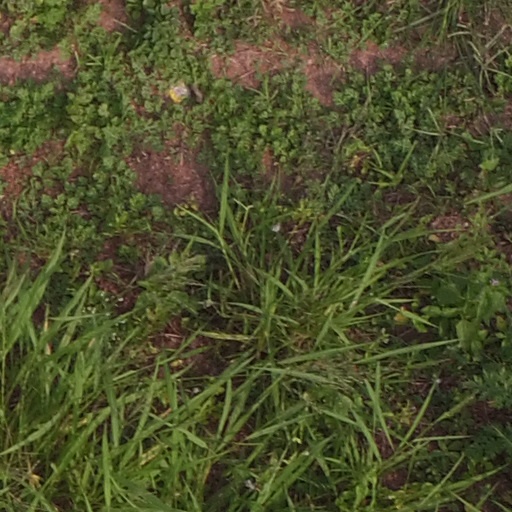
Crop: maize; corn